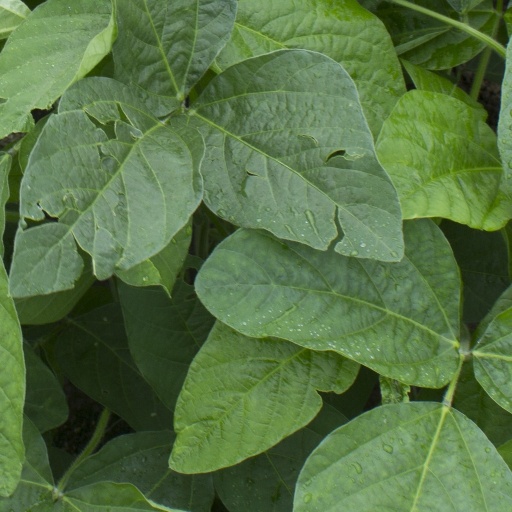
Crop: soybean